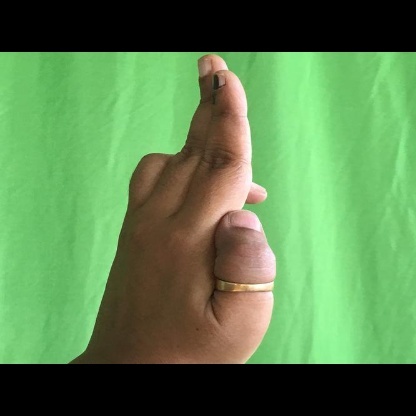
Mudra: Ardhapathaka